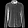
Label: Shirt